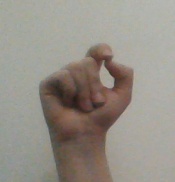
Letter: fa